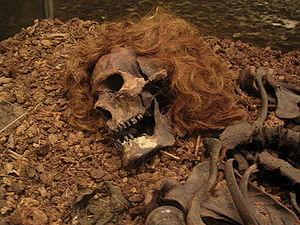
L'homme de Bocksten est la momie d'un homme vivant au Moyen Âge qui a été trouvé dans une tourbière en Varberg. C'est l'une des découvertes humaines les mieux préservées en Europe pour cette époque. Il est exposé au Länsmuseet Varberg.
Les hommes des tourbières sont des êtres humains d'époques très différentes dont les restes momifiés ont été conservés dans des tourbières du nord de l'Europe. À la différence de la plupart des cadavres aussi anciens, par suite de conditions particulières de conservation, les cadavres des tourbières présentent des échantillons de peau et d'organes internes très bien conservés : sous certaines conditions, l'acidité de l'eau, le froid et l'absence d'oxygène concourent à dessécher et tanner naturellement la peau des cadavres ; le squelette, en revanche, est rarement intact, car l'acidité de la tourbe dissout le phosphate de calcium qui forme l’armature des os.